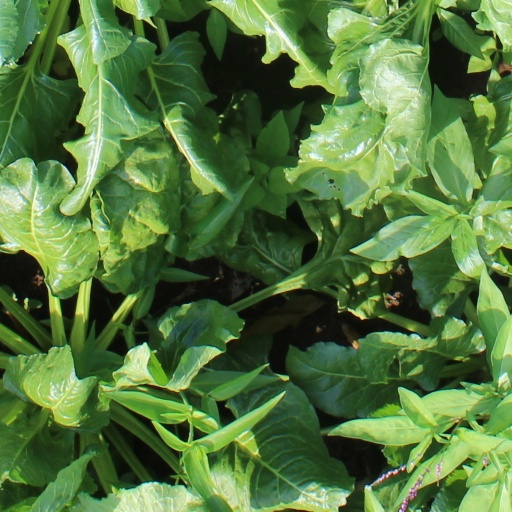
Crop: sugar beet